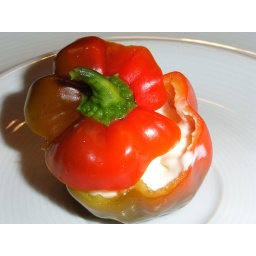
Mini red paprika filled with a cream cheese and garlic mix and roasted in the oven for 5 minutes